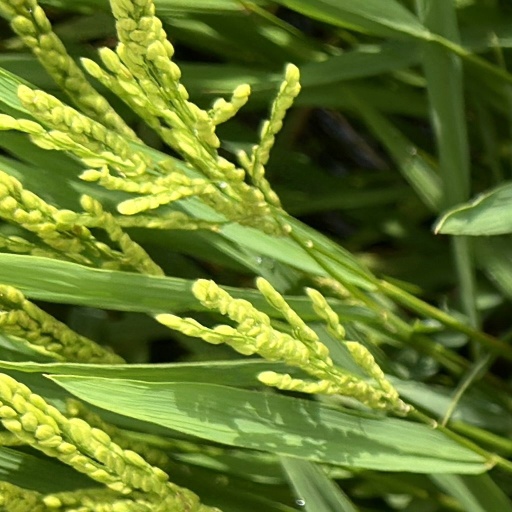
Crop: rice